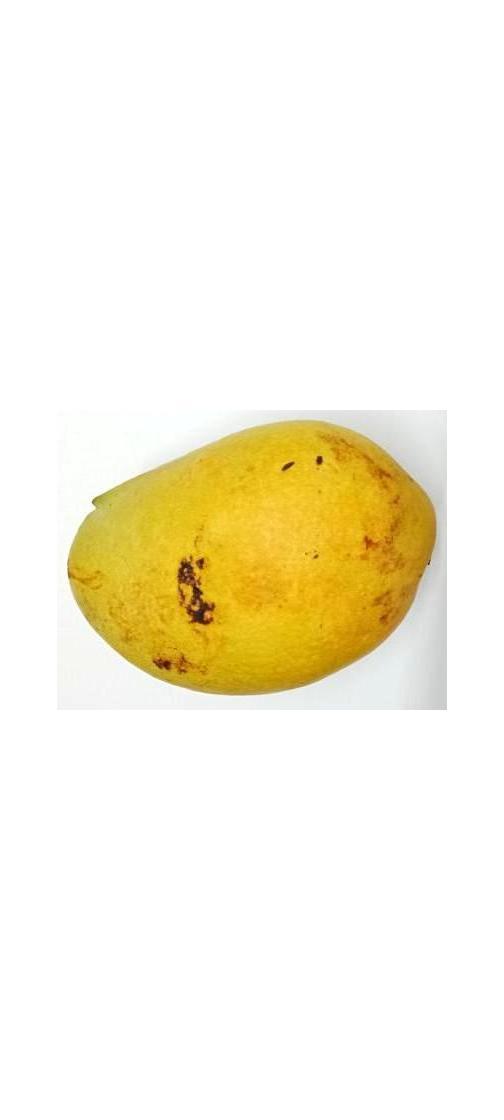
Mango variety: Bari-11